Tokyo

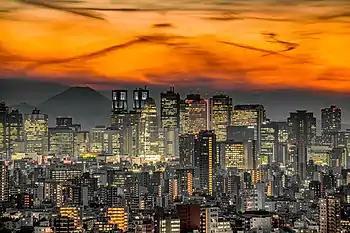
Shinjuku's development as a business district started in the 1970s.

In 1943, Tokyo City merged with Tokyo Prefecture to form the Tokyo Metropolis (東京都, "Tōkyō-to"). This reorganization aimed to create a more centralized and efficient administrative structure to better manage resources, urban planning, and civil defence during wartime. The Tokyo Metropolitan Government thus became responsible for both prefectural and city functions while administering cities, towns, and villages in the suburban and rural areas.